Victorian Railways H class

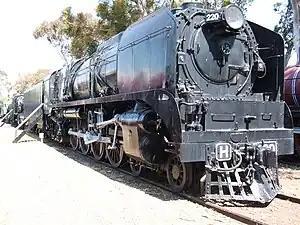
H220, in static preservation at the Newport Railway Museum

H220 survived more-or-less intact until 1960, when the Australian Railway Historical Society successfully lobbied for the establishment of a railway museum. H220 entered the museum in 1962, and since this date has been its star exhibit.